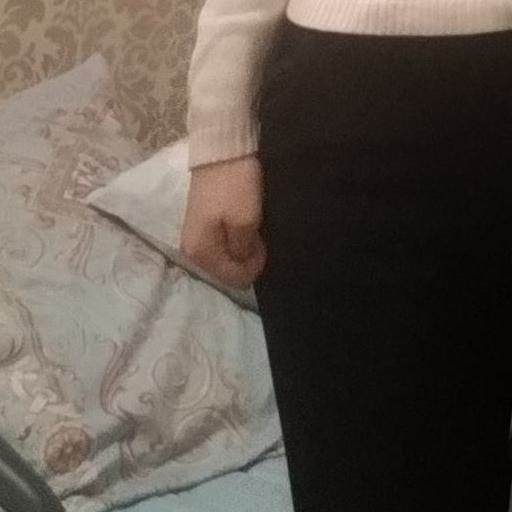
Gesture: no_gesture